Cabinet Secretariat (Japan)

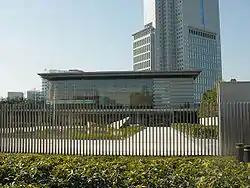
The Cabinet Secretariat is in charge of the Prime Minister's Official Residence (Kantei)

The is an agency in the Japanese government, headed by the Chief Cabinet Secretary. It organizes the Cabinet's public relations, coordinates ministries and agencies, collects intelligence, and organizes miscellaneous other tasks for the Cabinet, including the Prime Minister's office (Kantei) and residence (Kōtei).